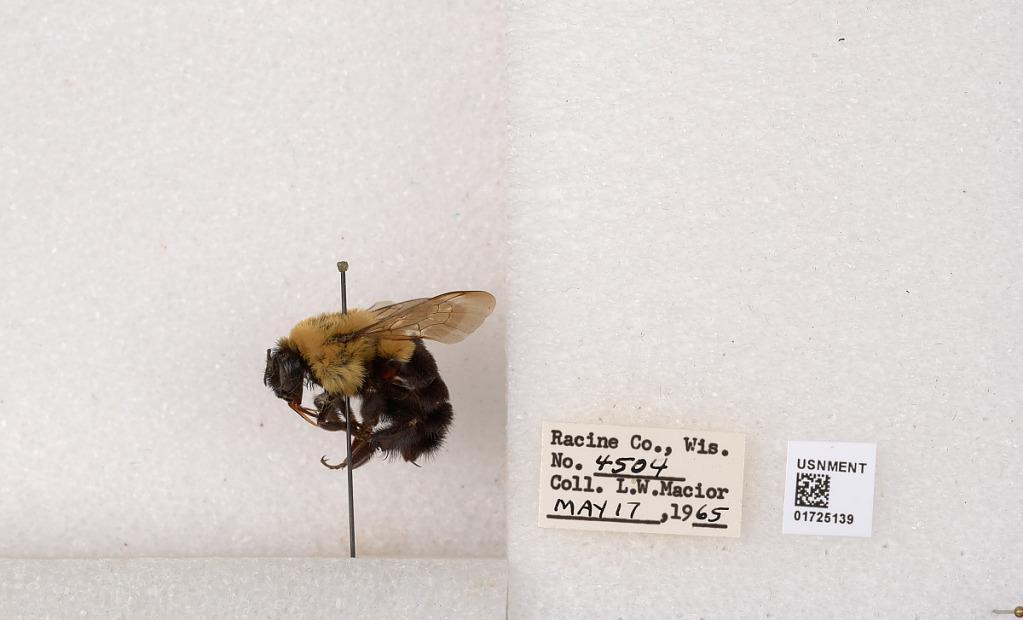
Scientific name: Bombus impatiens Cresson
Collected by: L. Macior
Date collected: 1965-5-17
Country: United States
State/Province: Wisconsin
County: Racine
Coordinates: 42.7299, -87.8123